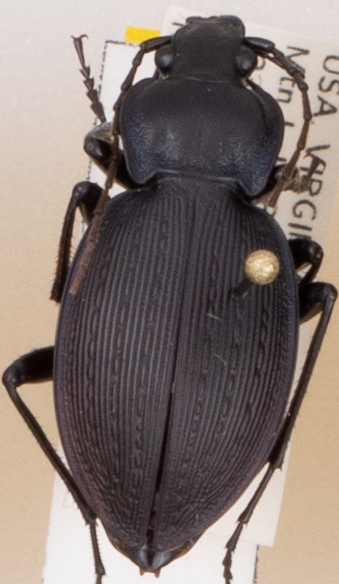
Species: Carabus goryi
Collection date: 2021-07-27
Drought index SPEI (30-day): -2.09
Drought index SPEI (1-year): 0.272
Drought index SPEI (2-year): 0.9